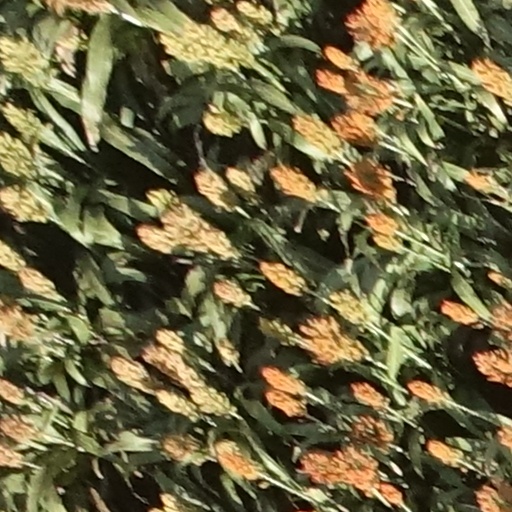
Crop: sorghum